The Breakers

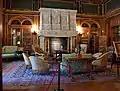
The library at The Breakers

The pea-gravel driveway is lined with maturing pin oaks and red maples. The trees of The Breakers' grounds act as screens that increase the sense of distance between The Breakers and its Newport neighbors. Among the more unusual imported trees are two examples of the Blue Atlas Cedar, a native of North Africa. Clipped hedges of Japanese yew and Pfitzer juniper line the tree-shaded footpaths that meander about the grounds. Informal plantings of arbor vitae, taxus, Chinese juniper, and dwarf hemlock provide attractive foregrounds for the walls that enclose the formally landscaped terrace.